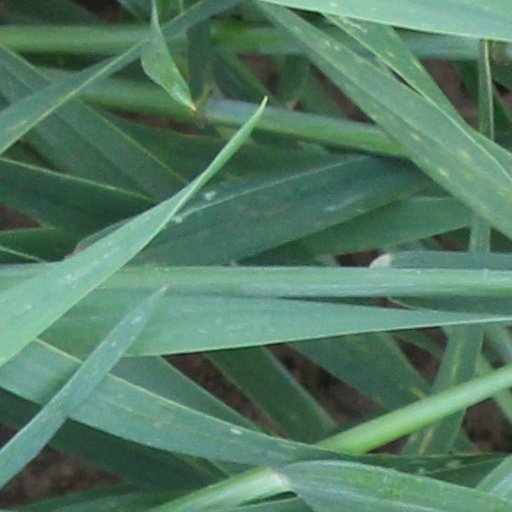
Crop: wheat